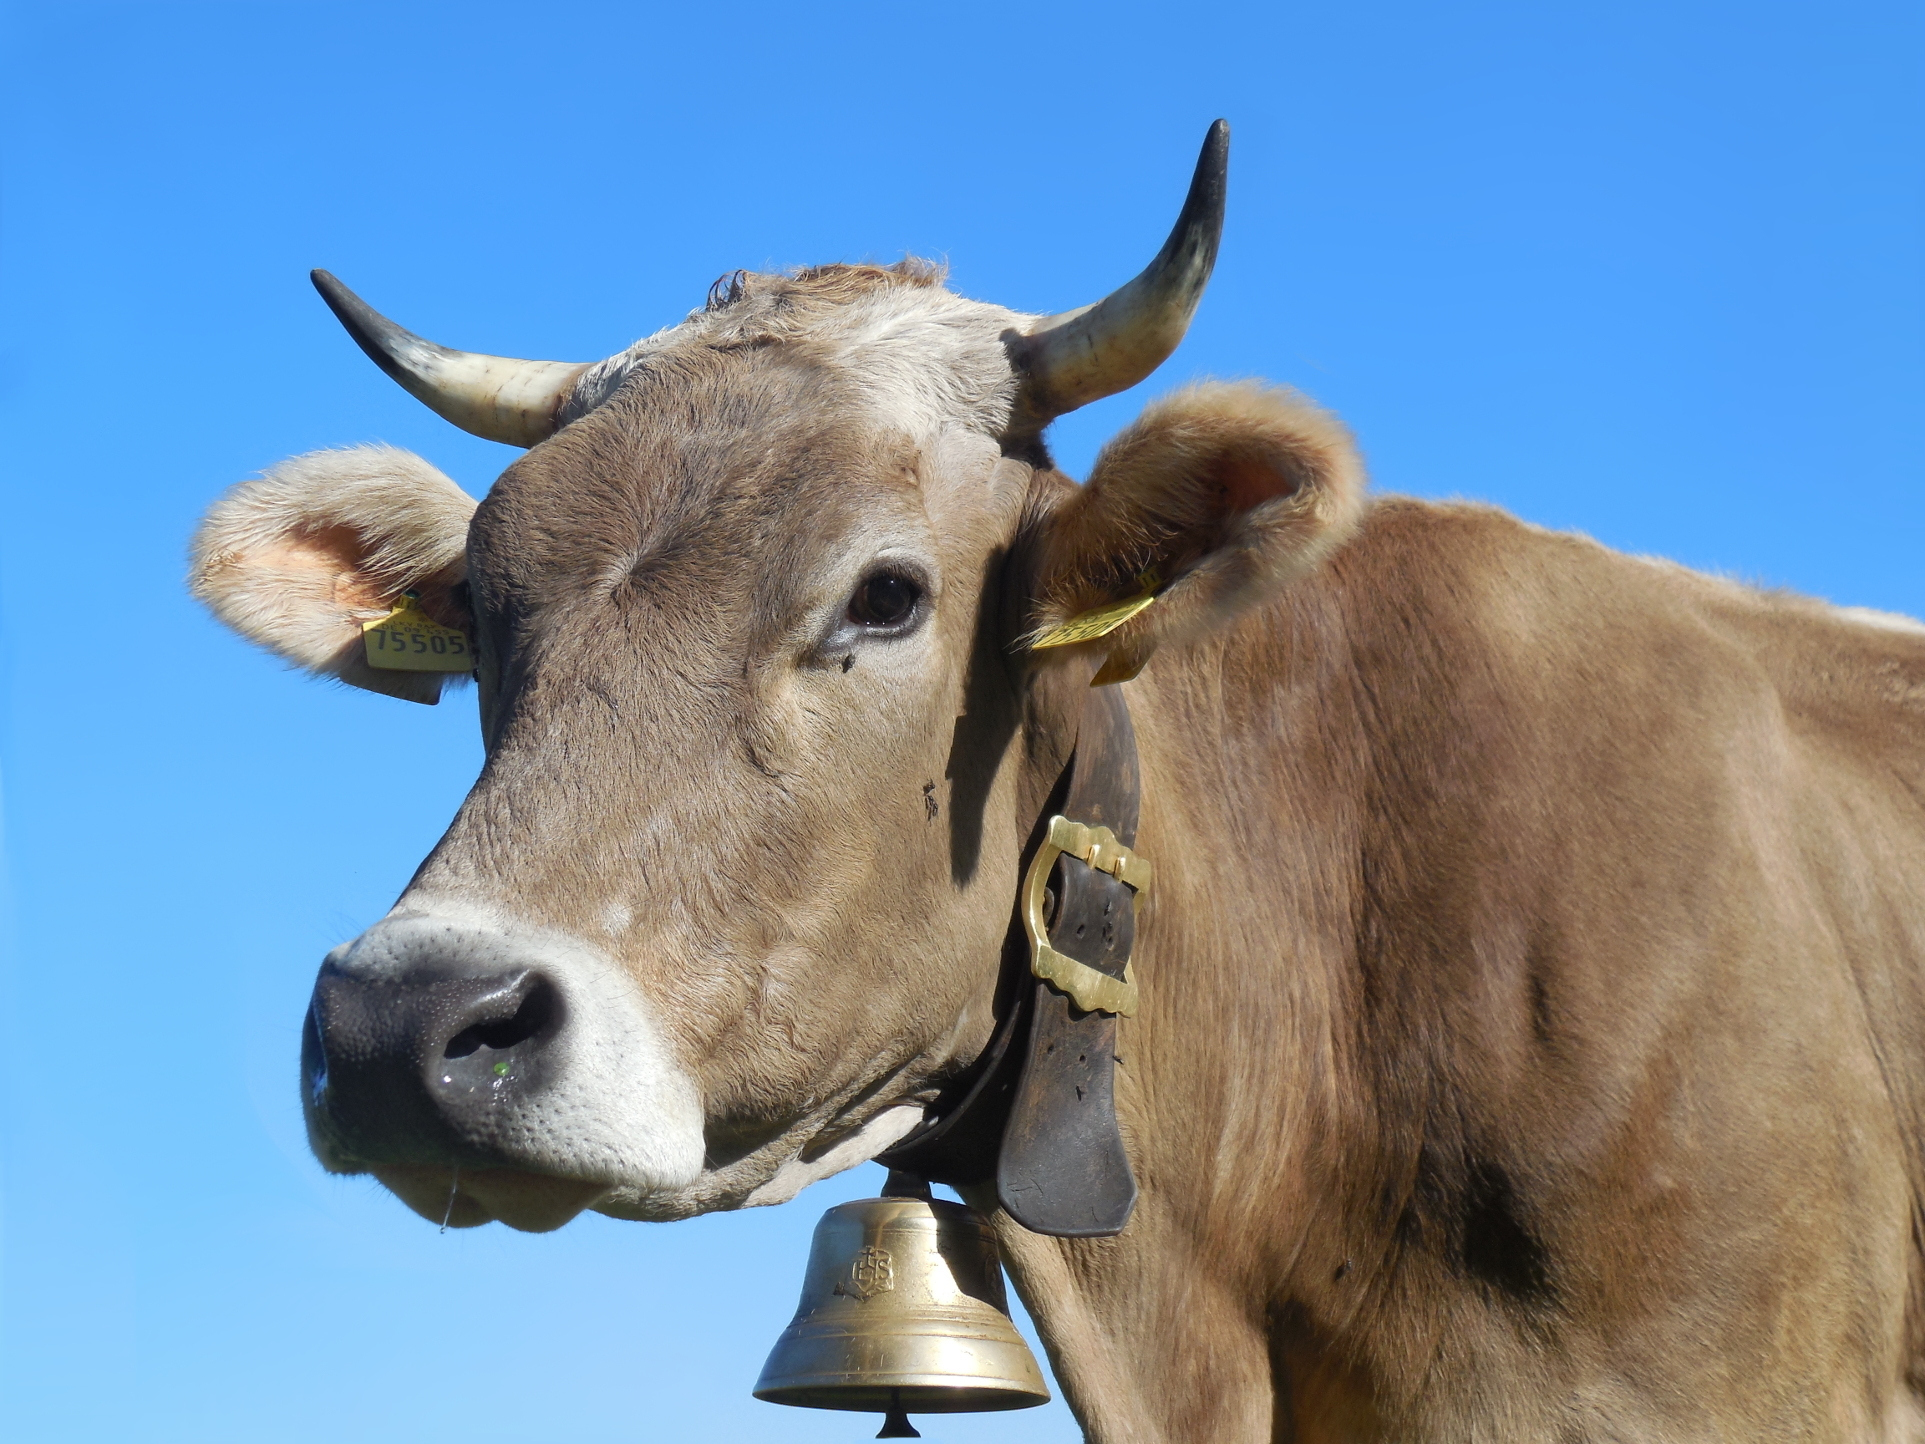
cow, cattle like mammal, horn, fauna, dairy cow, sky, cow goat family, snout, pasture, ox, livestock, bull, wildlife, grazing, texas longhorn